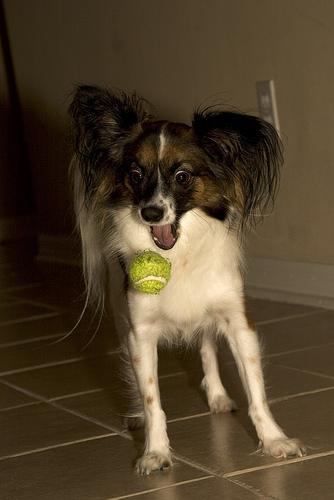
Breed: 806-n000129-papillon